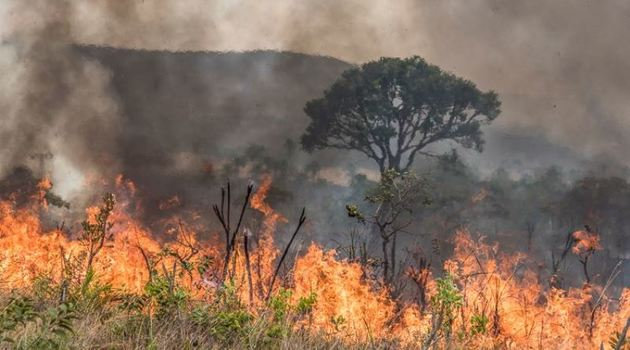
Fire: yes
Smoke: yes